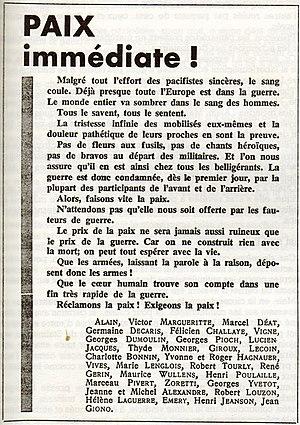
Le 13 septembre 1939, dix jours après l'entrée en guerre de la France, l'anarchiste Louis Lecoin diffuse à 100 000 exemplaires un tract intitulé ""Paix immédiate"" qu'il a fait signé à 30 personnalités."
Louis Lecoin, né le 30 septembre 1888 à Saint-Amand-Montrond dans le Cher et mort le 23 juin 1971 à Les Pavillons-sous-Bois, est un militant pacifiste et anarchiste français. Il est à l'origine de la fondation de l'Union pacifiste de France.